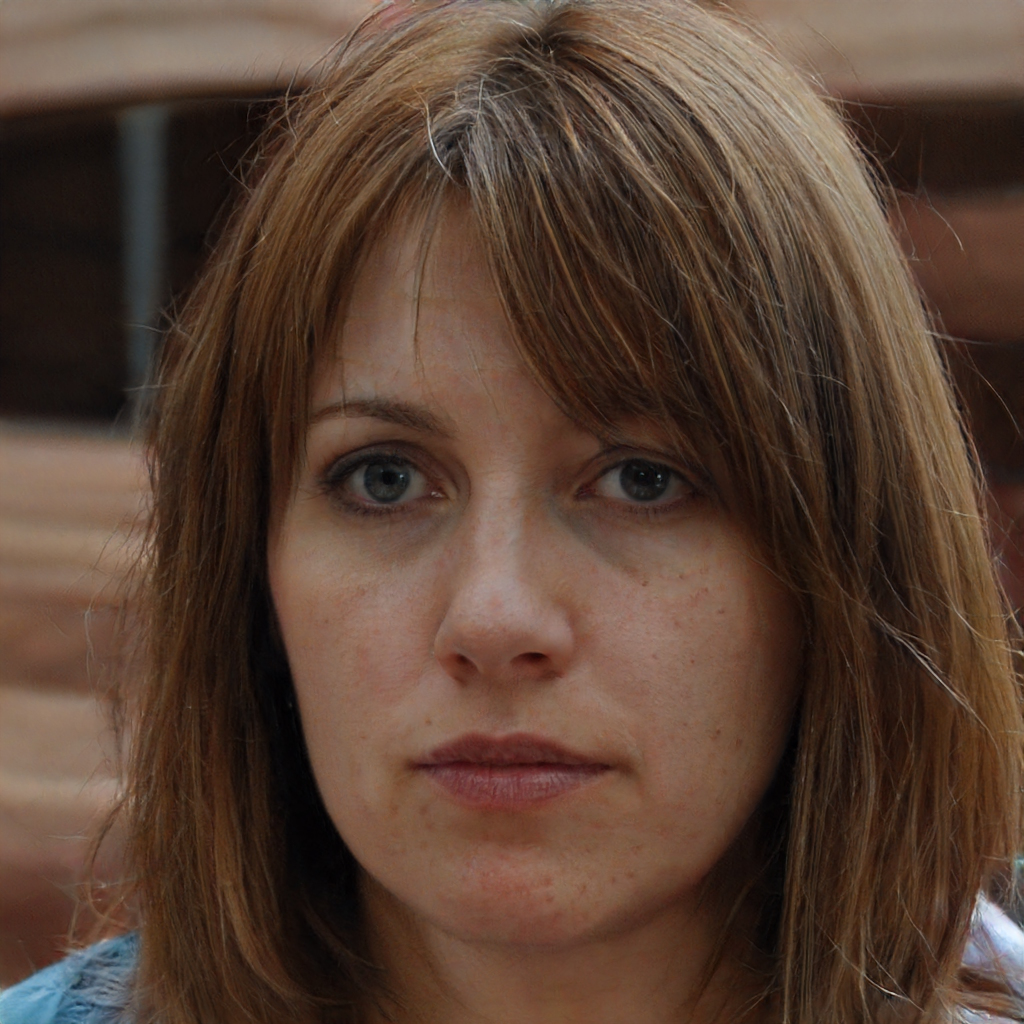
Gender: Female